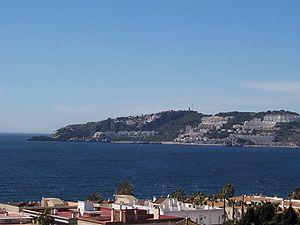
Le Phare de La Herradura est un phare situé sur le promontoire de la Punta de la Mona, entre les plages de La Herradura et d'Almuñécar, dans la province de Grenade en Andalousie.